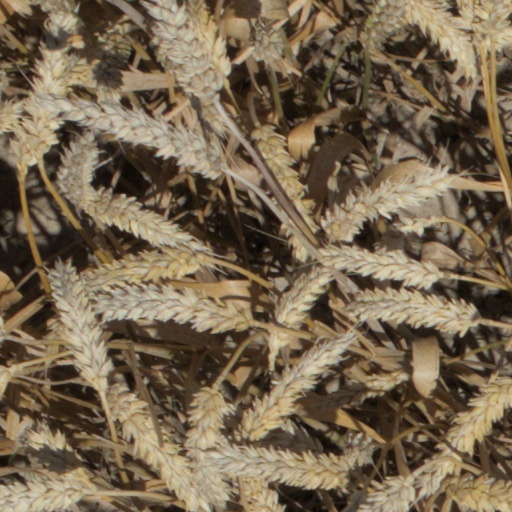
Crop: wheat